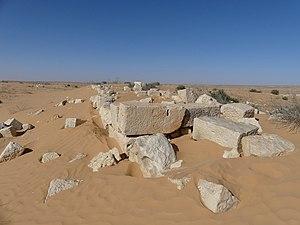
restes du site romain
Cette liste des sites archéologiques de Tunisie donne un aperçu des sites archéologiques répartis sur le territoire de l'actuelle Tunisie.
Bezereos est un camp romain dont les troupes étaient chargées de tâches de sécurité et de surveillance au niveau du Limes Tripolitanus, dans la province d'Afrique proconsulaire. Le petit fortin est situé à 125 mètres d'altitude, sur la bordure nord-est du Grand Erg oriental, dans le sud du gouvernorat de Kébili en Tunisie.